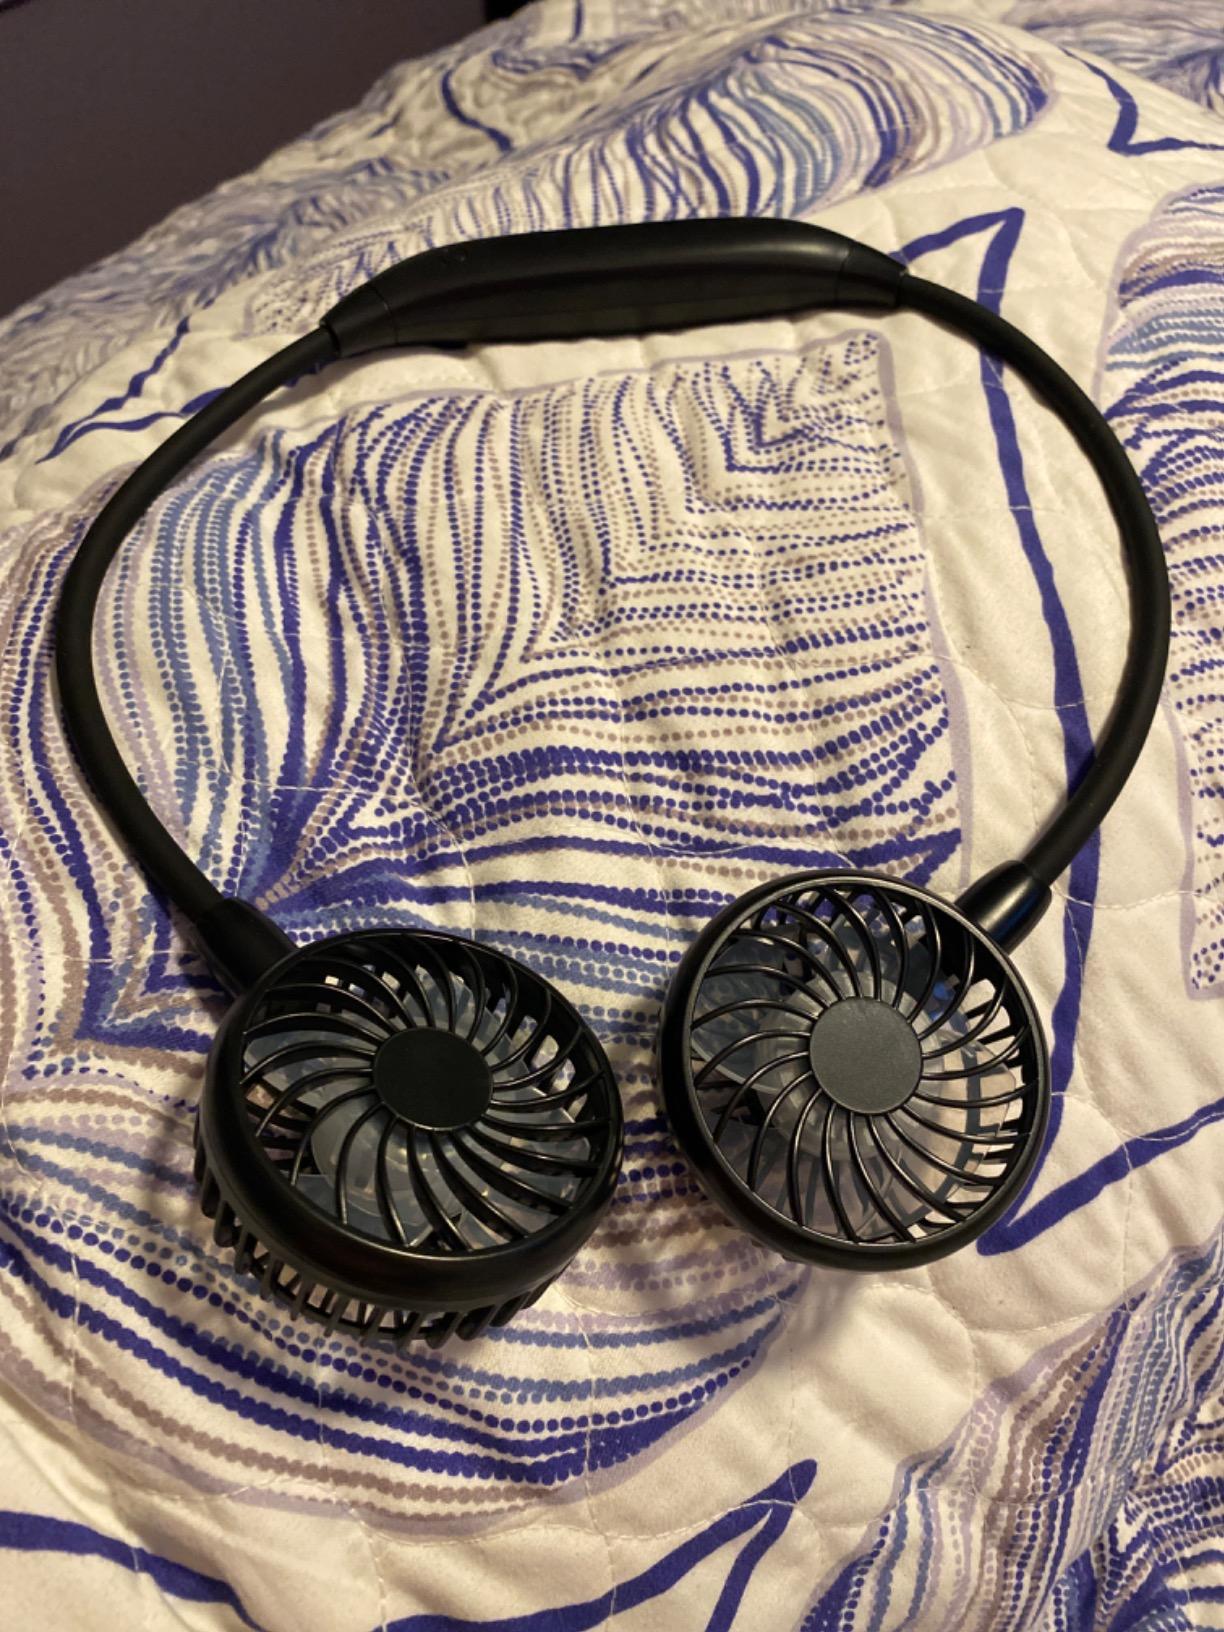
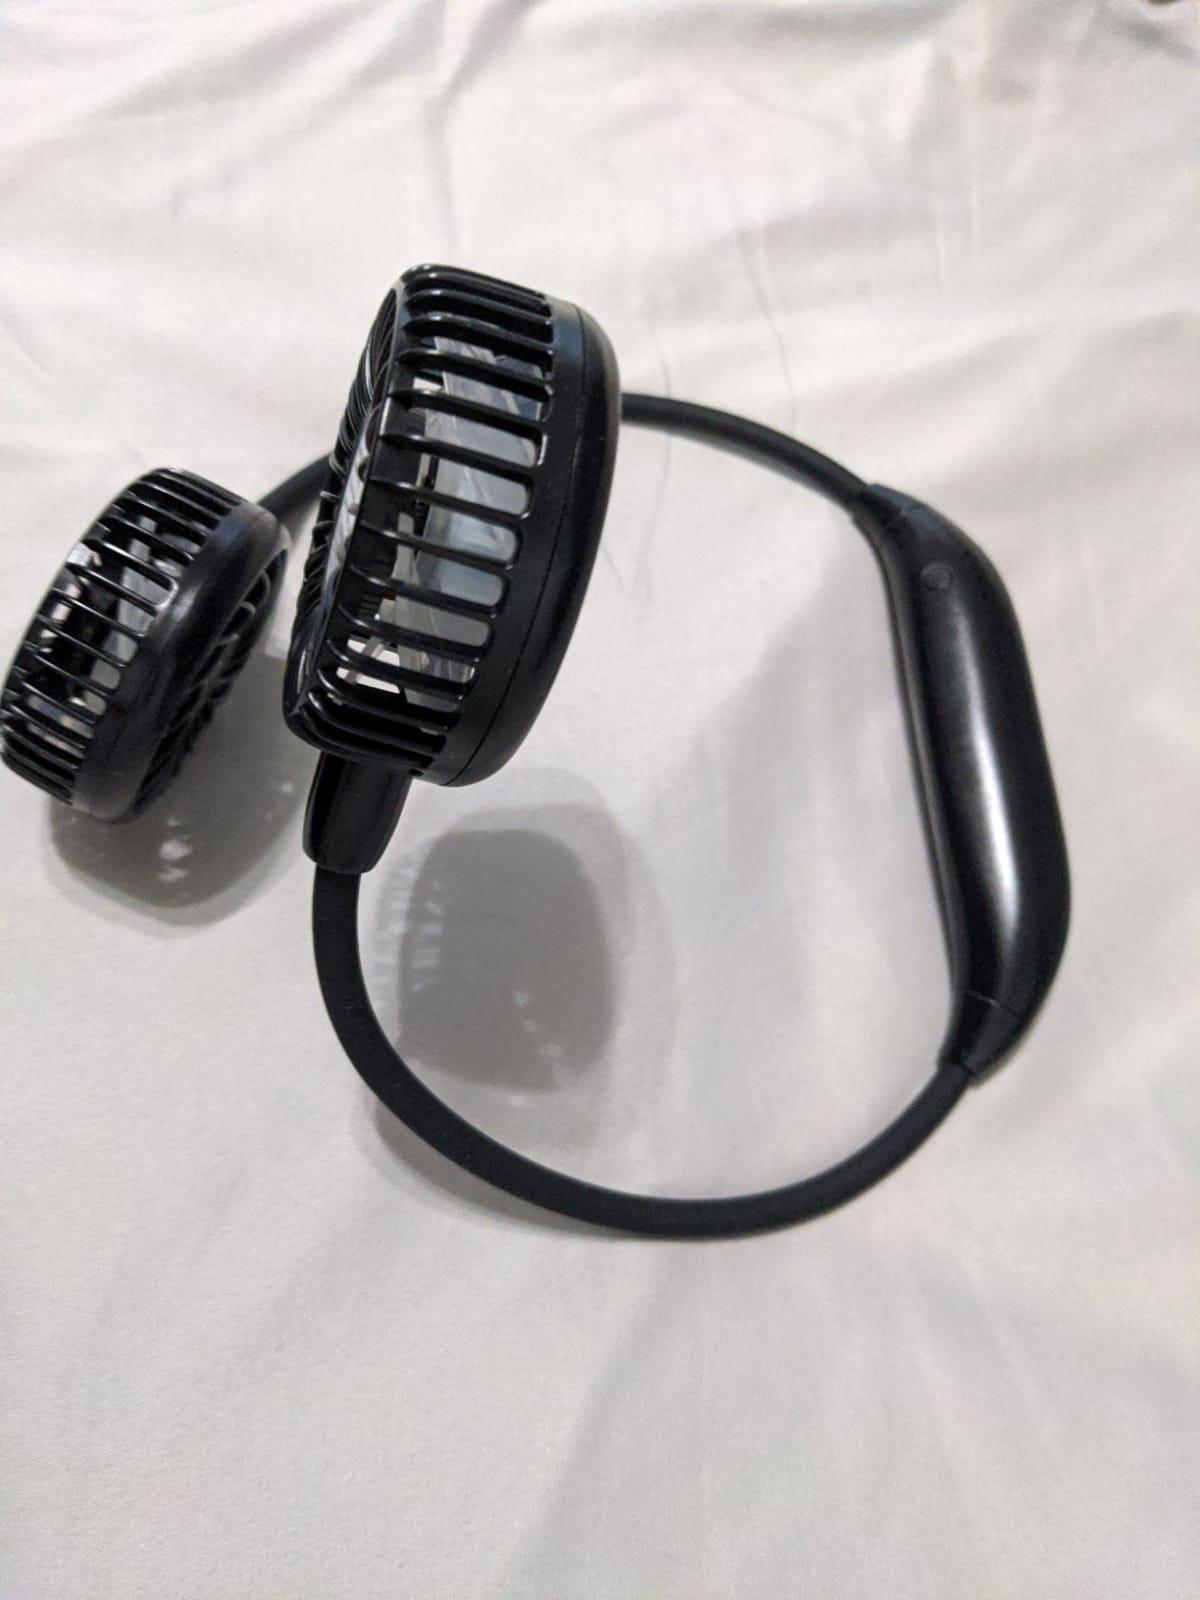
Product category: fan
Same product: yes